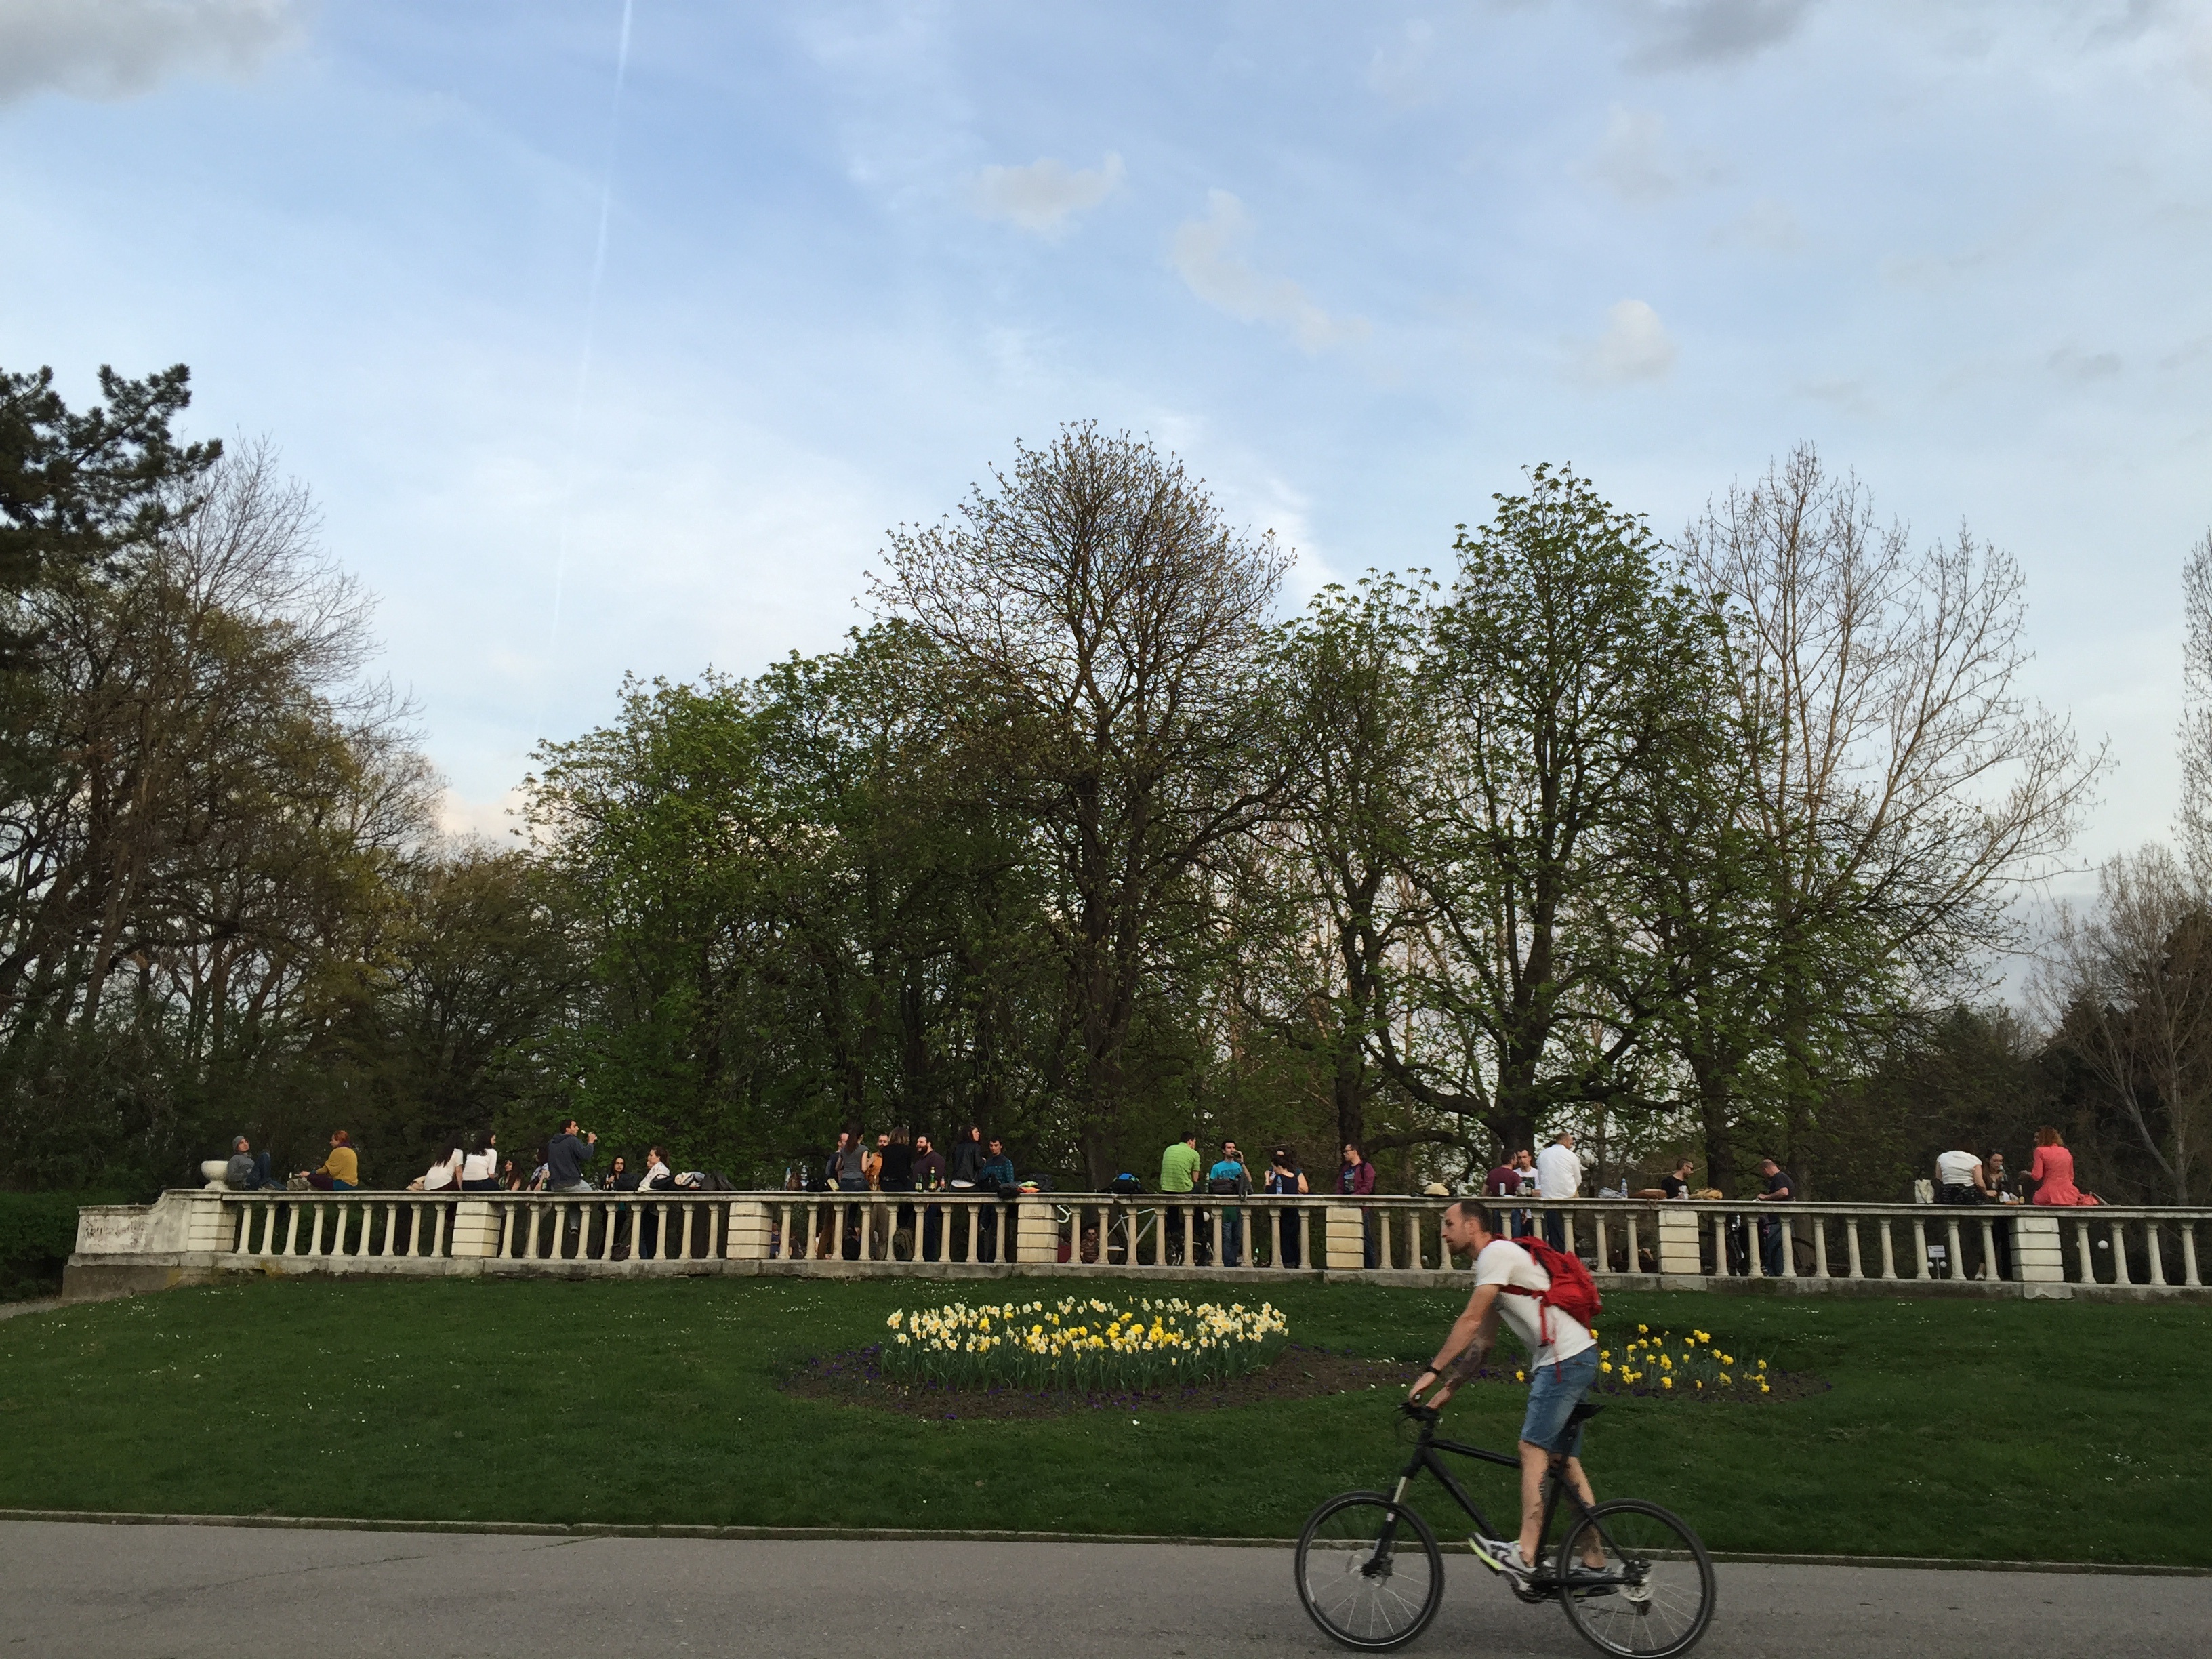
bicycle, vehicle, park, cycling, cycle sport, bicycle motocross